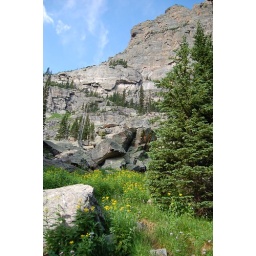
Vertical rock wall above Timberline Falls